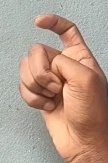
ASL sign: X